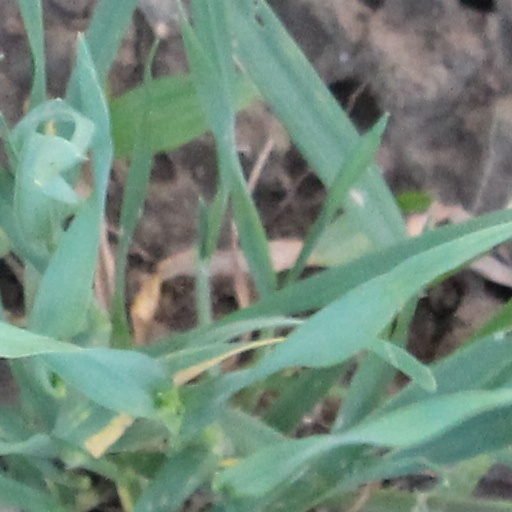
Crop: wheat